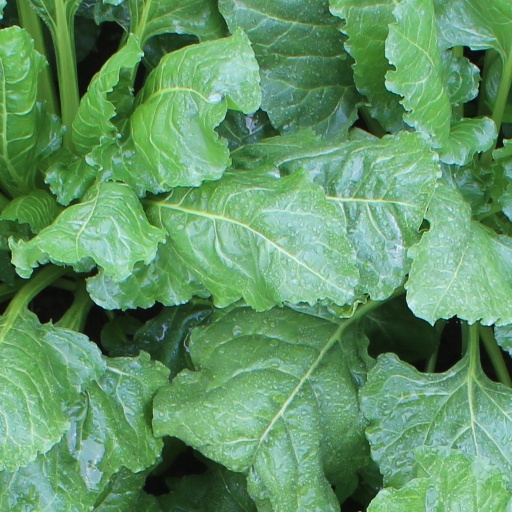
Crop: sugar beet